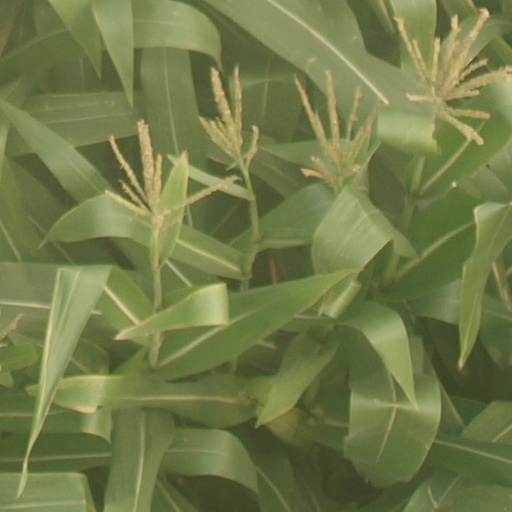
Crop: maize; corn